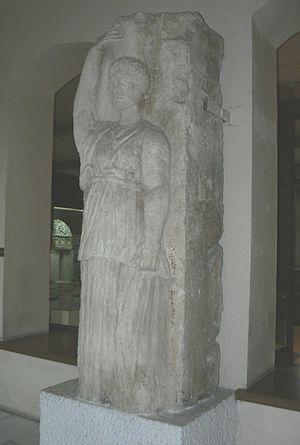
Oescus, de son nom complet colonia Ulpia Oescus, était une cité antique de Mésie, située aujourd'hui près de Gigen, au nord-ouest de l'actuelle ville de Pleven en Bulgarie.